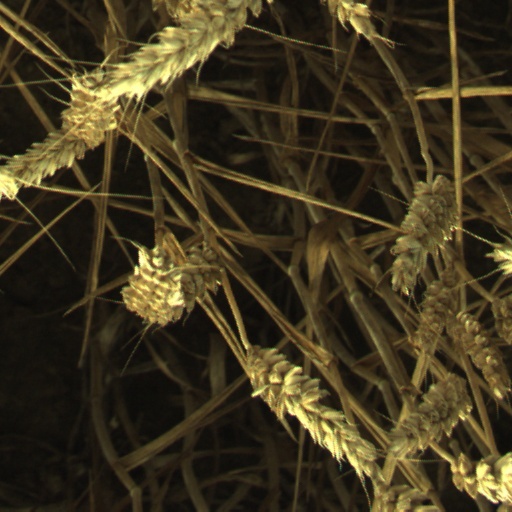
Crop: wheat